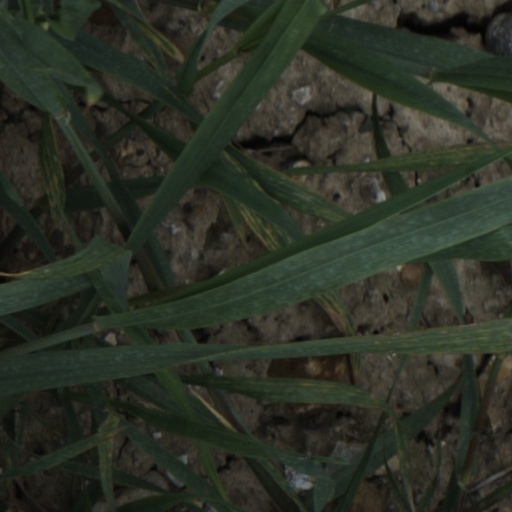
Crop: wheat